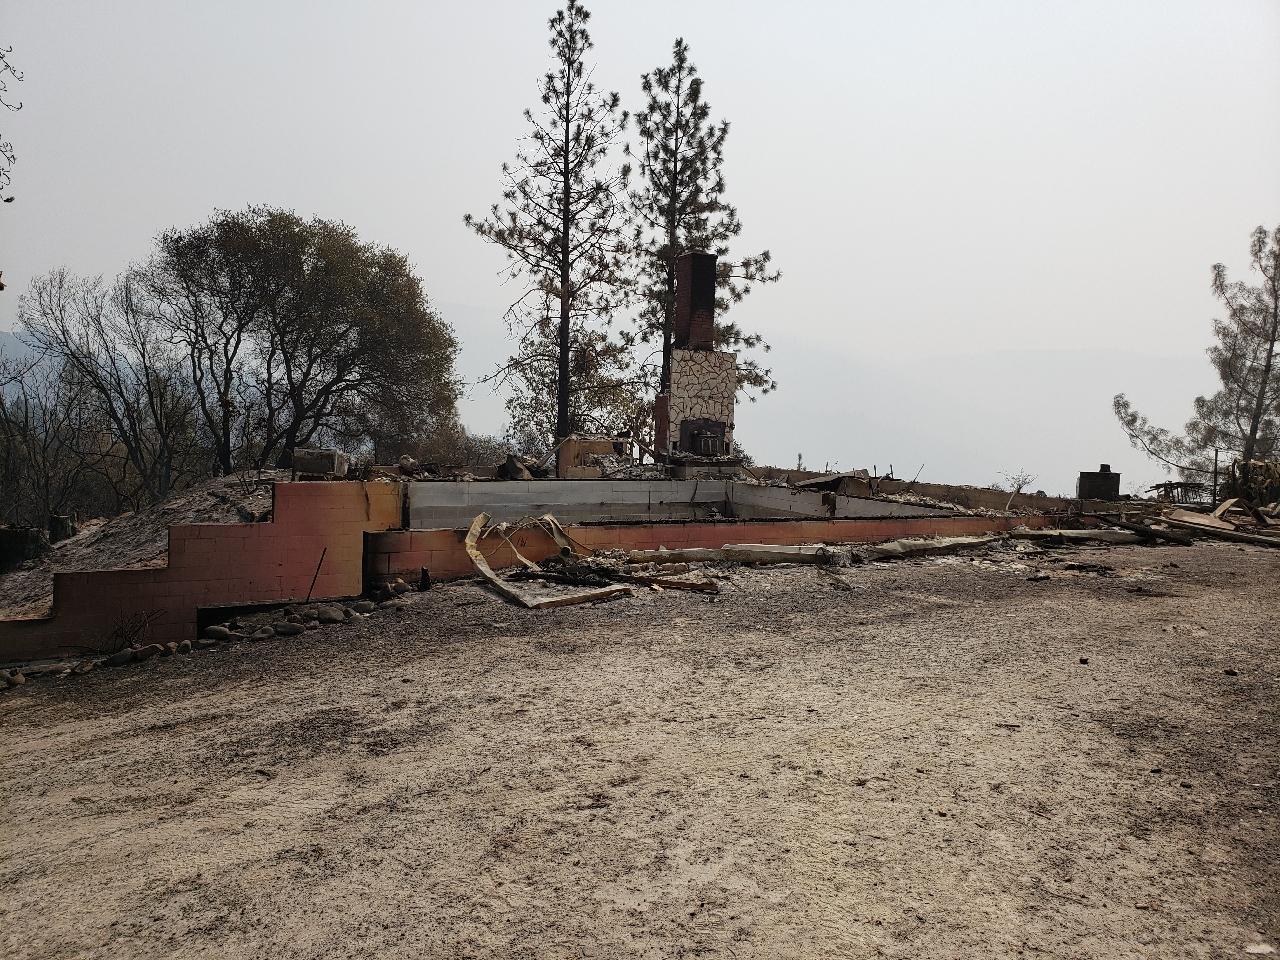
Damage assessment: destroyed